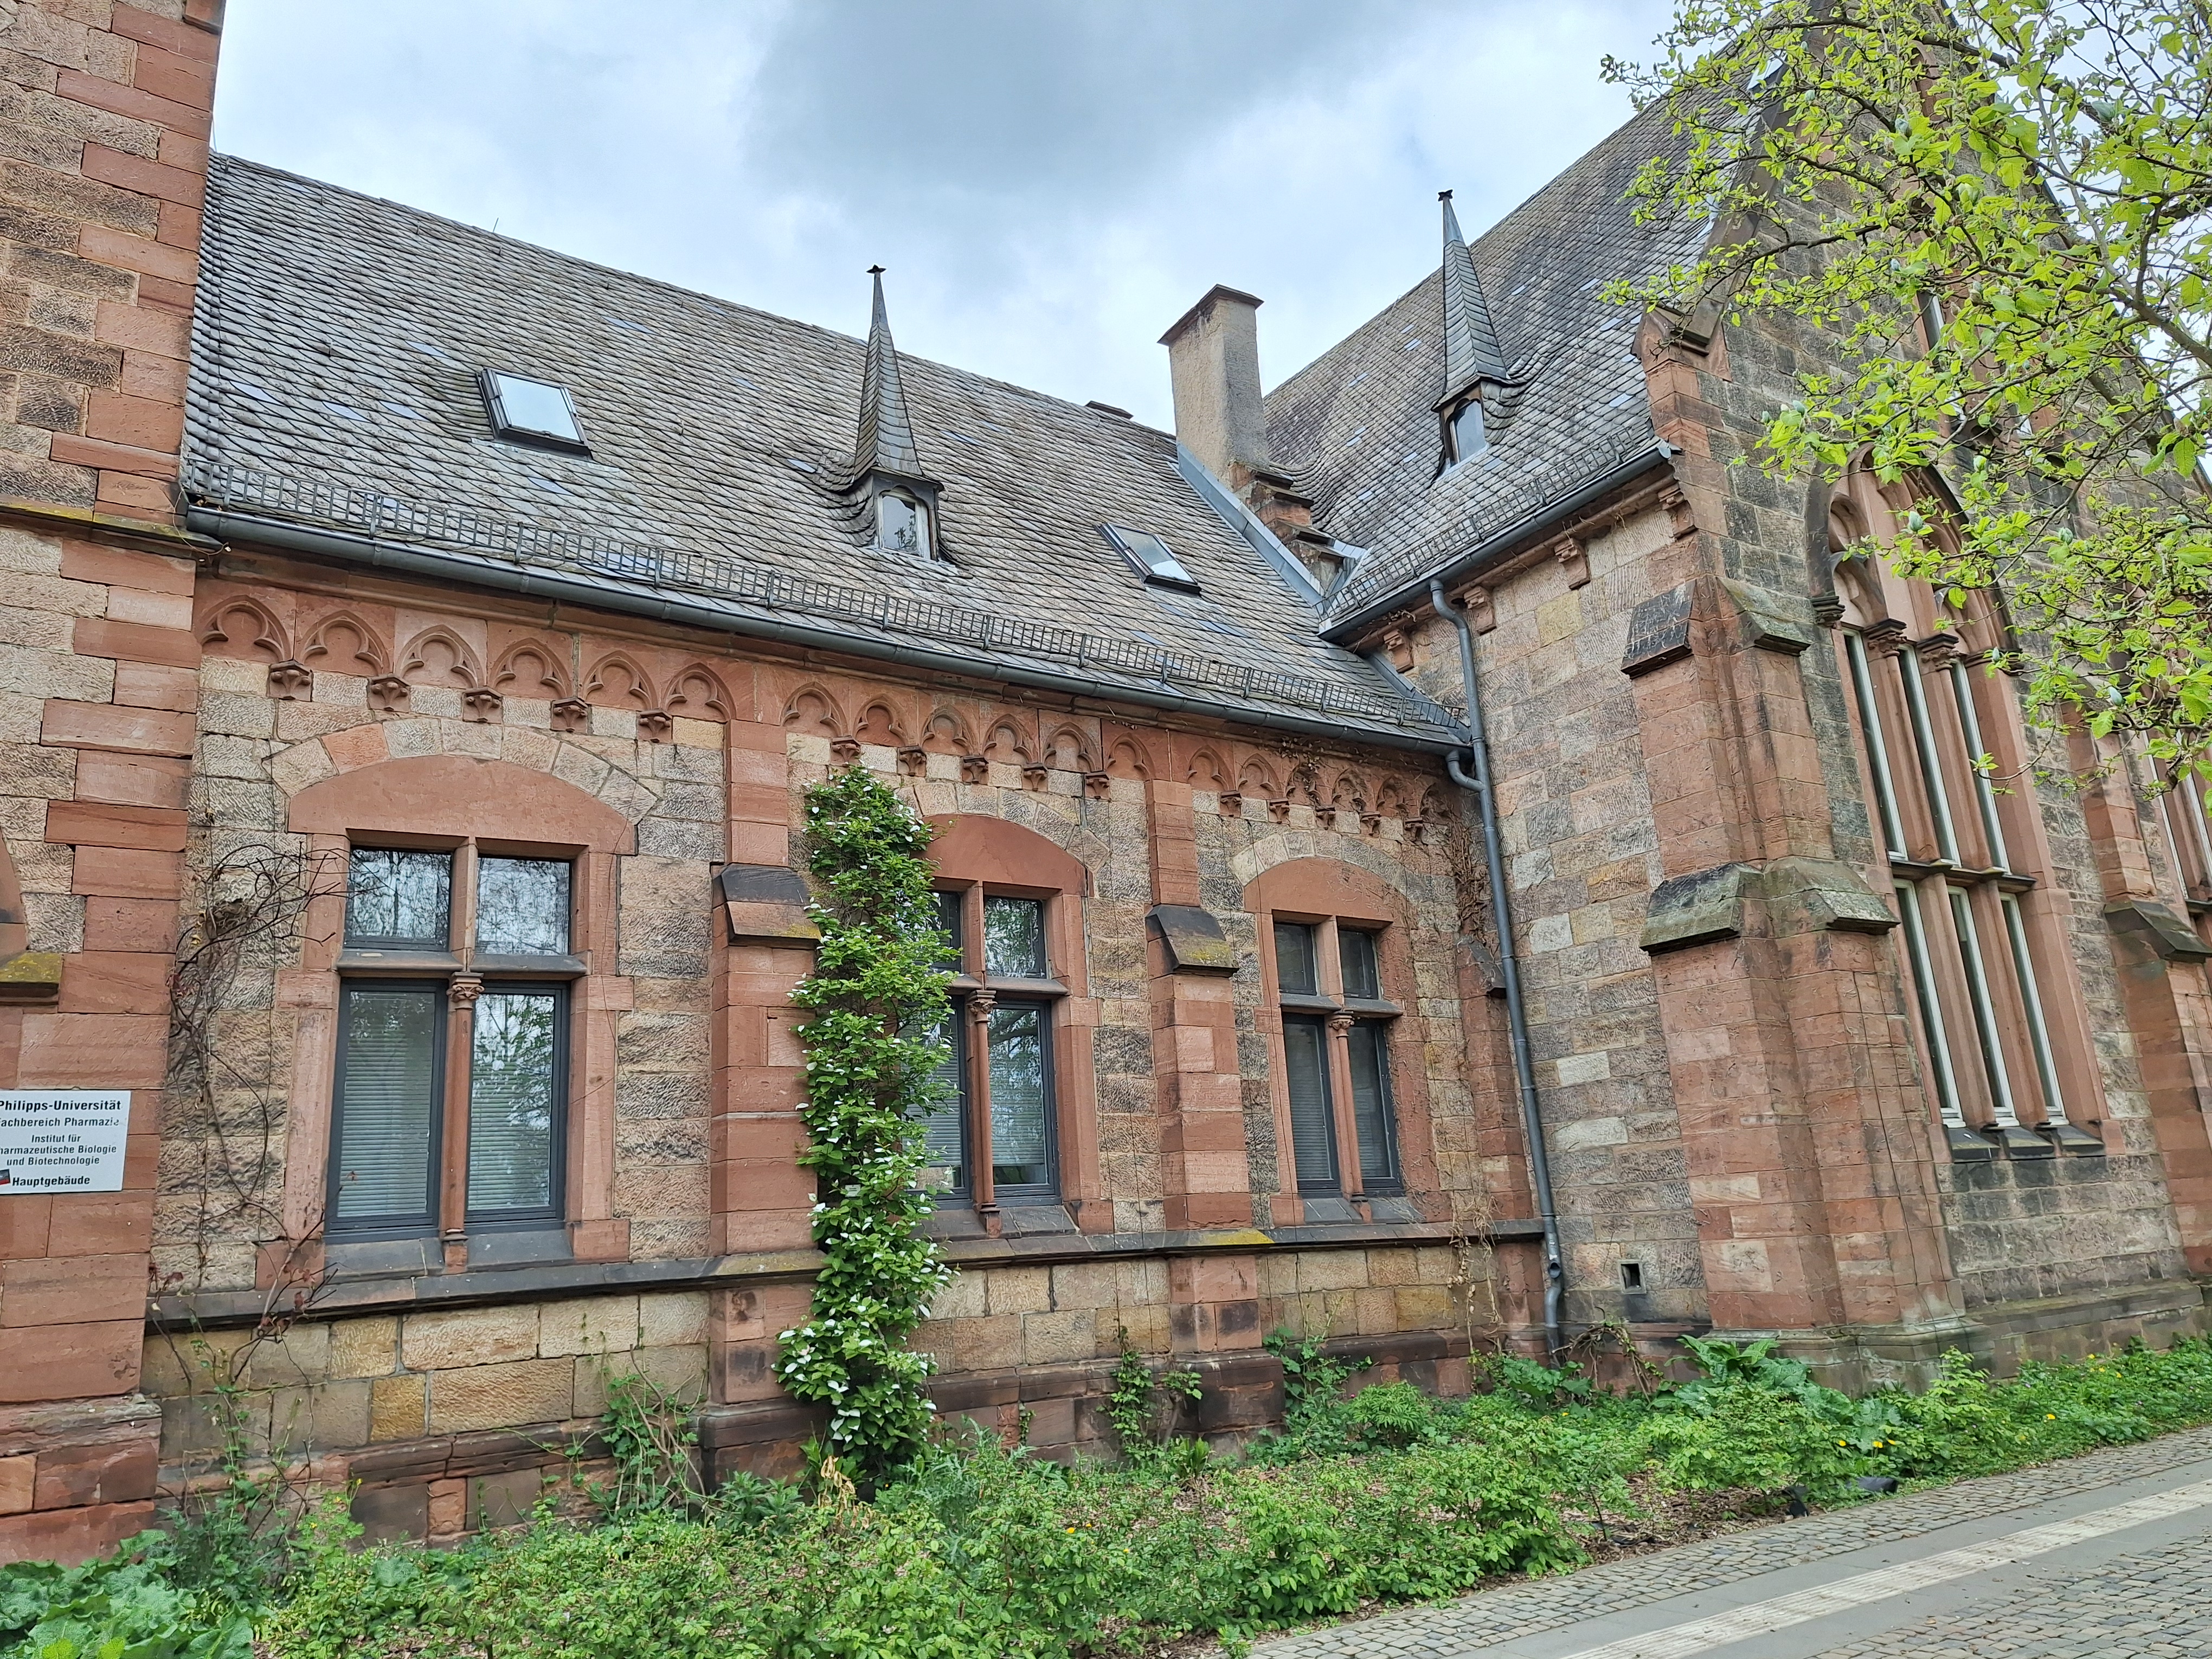
Building: Deutschhausstraße 17